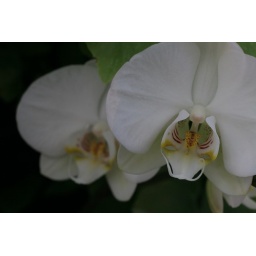
We'll live in birds and flowers and dragonflies.